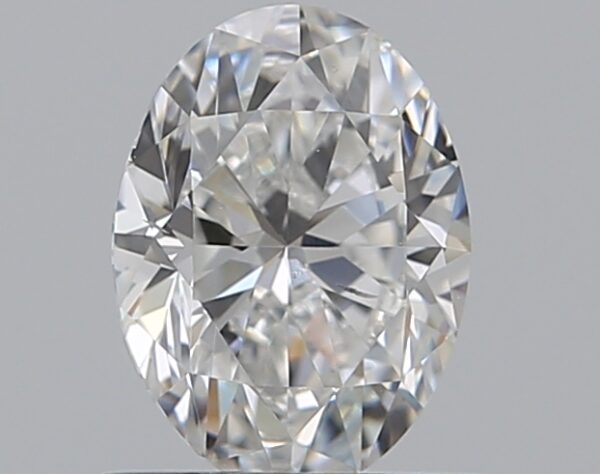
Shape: oval
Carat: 0.7
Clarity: VS2
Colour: E
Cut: VG
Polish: EX
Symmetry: VG
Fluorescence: M
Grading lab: GIA
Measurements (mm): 6.63 x 4.92 x 3.22